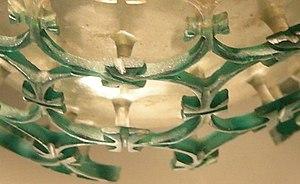
Roman Cage Cup or diatret, a two-layer glass beaker from second half of the 4th century. Found in Cologne, now in the Römisch-Germanisches Museum, Cologne. Photographed by myself.
Un vase diatrète, ou verre en cage, ou encore vase réticulé est un type de vase en verre ouvragé de la fin de l'époque romaine, autour du IVe siècle, considéré comme l'aboutissement des réalisations romaines dans la technique du verre. Un vase diatrète se compose d'une coupe intérieure en verre et d'une cage extérieure décorative qui se détache du corps du récipient, auquel elle est rattachée par de courtes tiges ou entretoises, le tout également en verre. Une cinquantaine de ces vases sont parvenus jusqu'à nous, parfois en bon état, ou plus souvent, sous forme de fragments ; seuls quelques exemplaires sont presque complets. La plupart ont une cage à motifs géométriques circulaires, souvent avec une inscription ou une sentence en lettres au-dessus de la zone réticulée. Certains sont pourvus d'une bride ou d'une zone de moulure en saillie supportant le lettrage, au-dessus des motifs inférieurs.